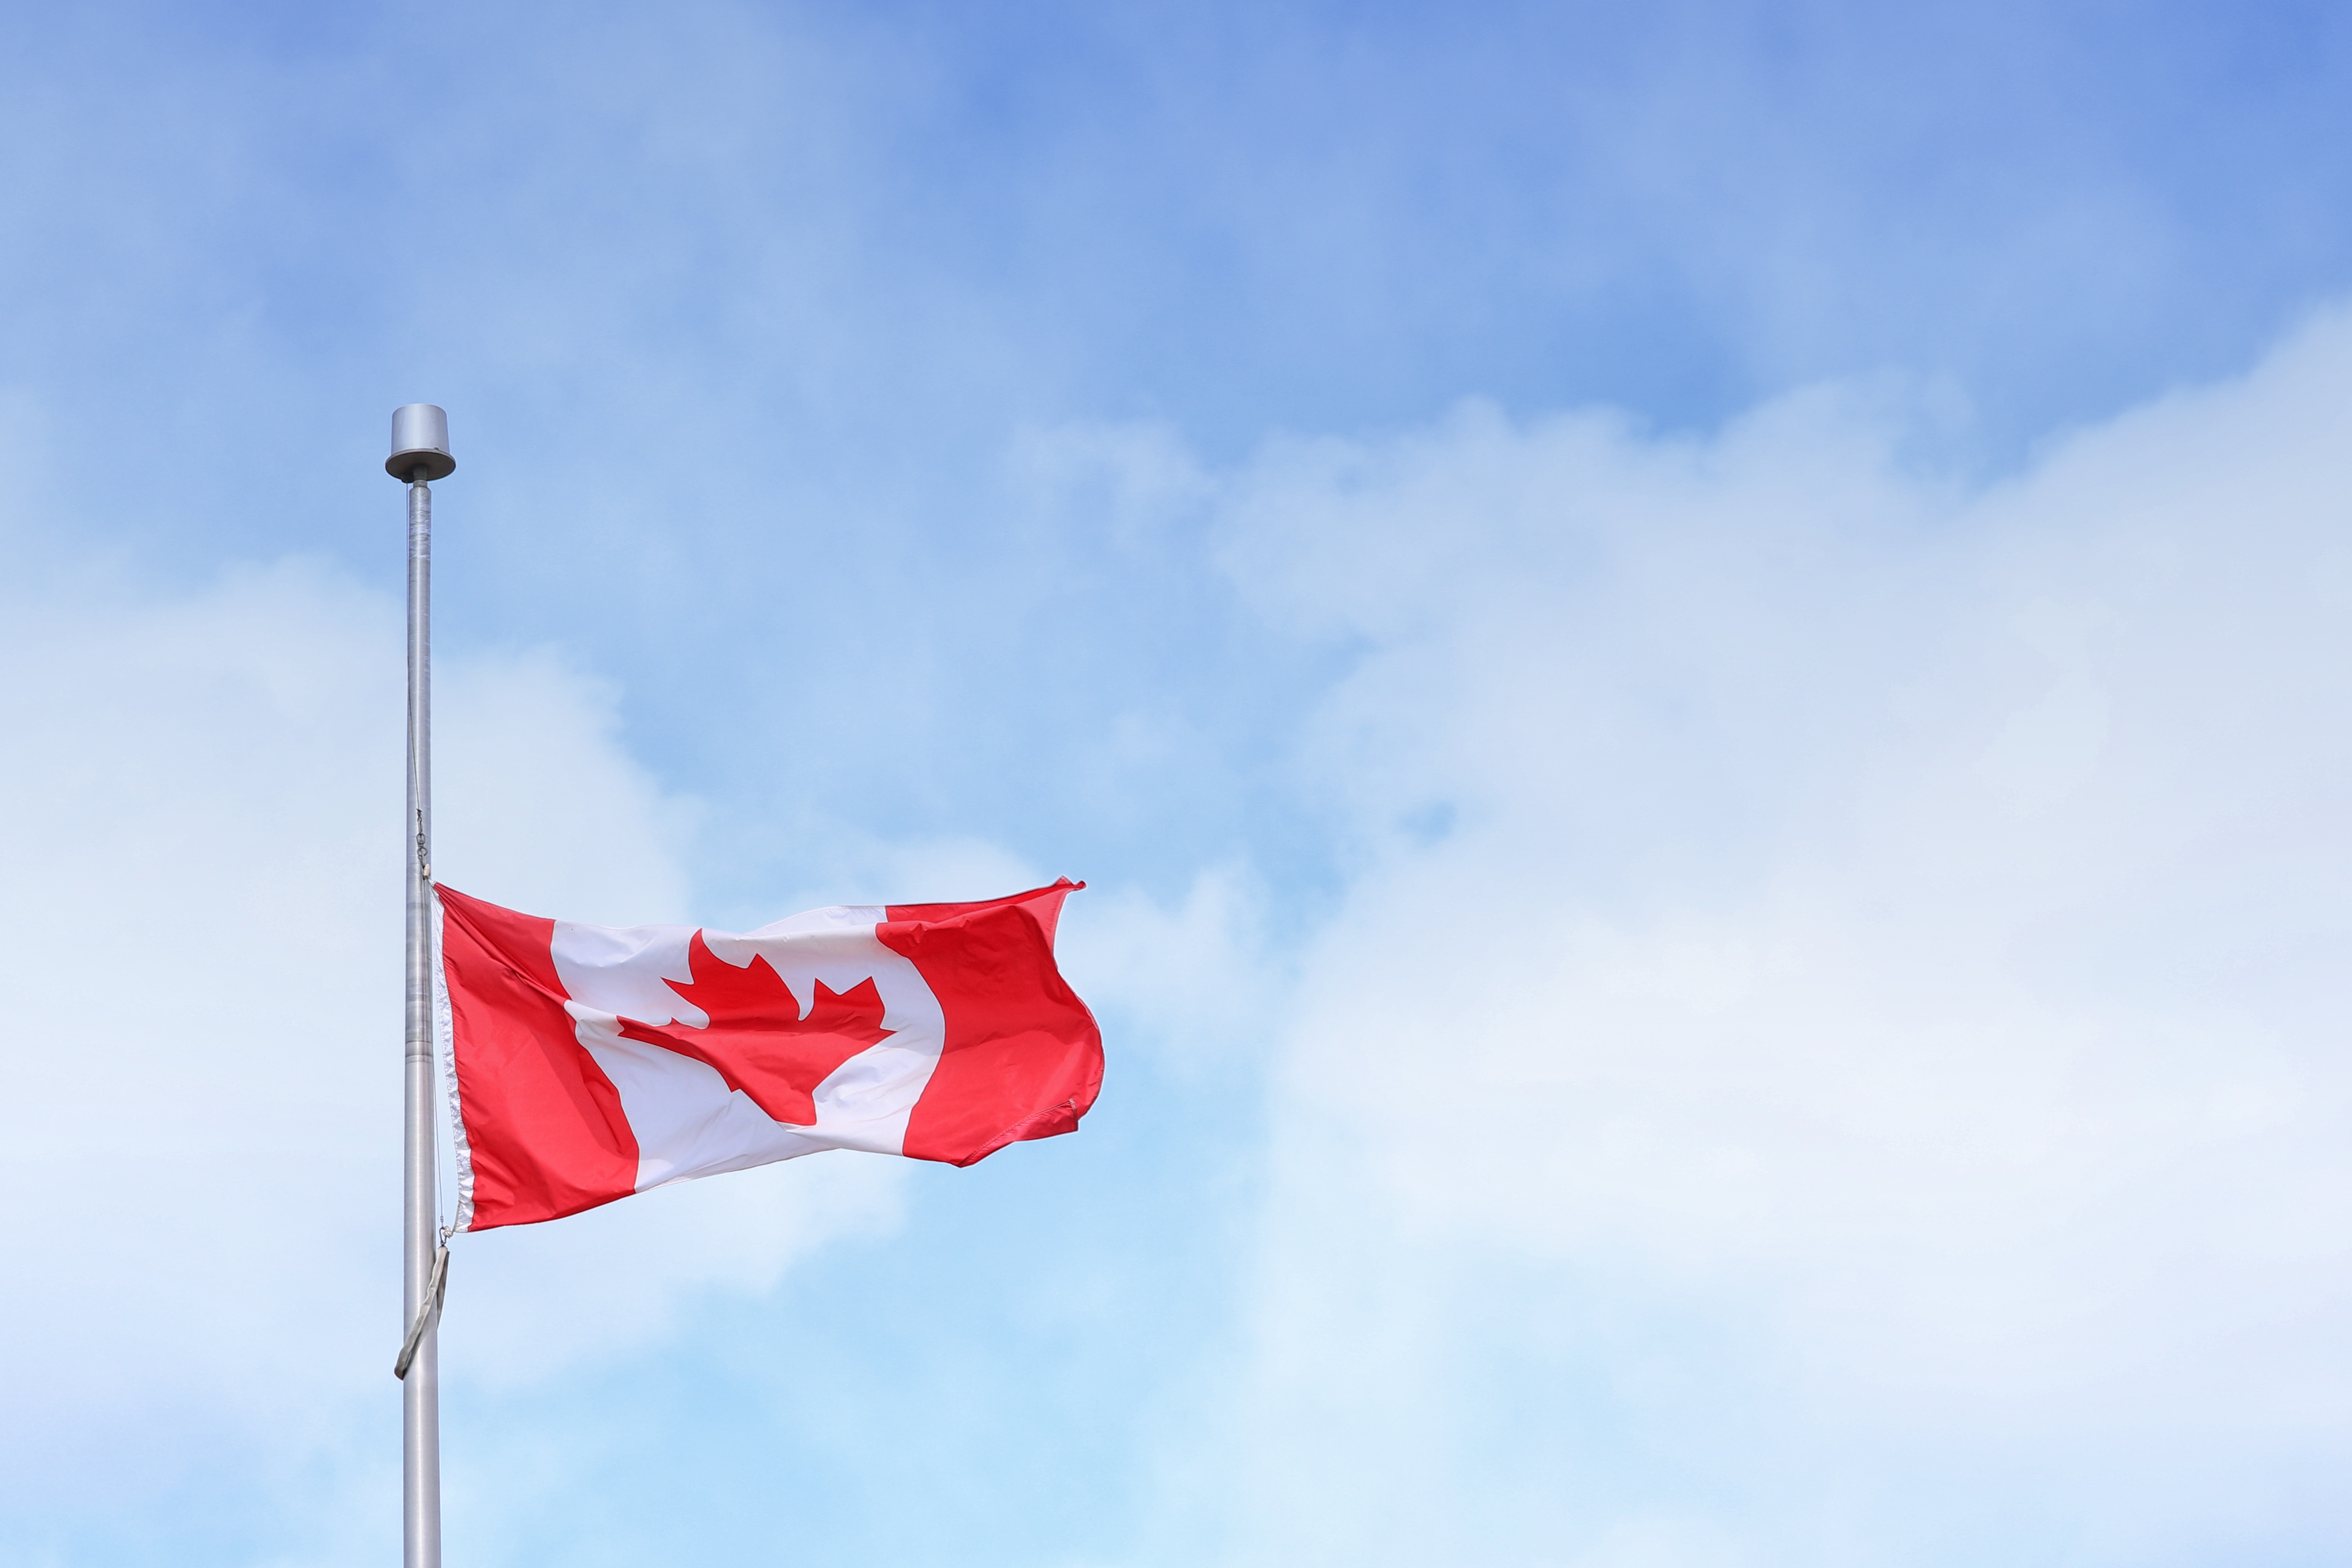
cloud, sky, flower, wind, flag, blue, flagpole, canada, flag of the united states, atmosphere of earth